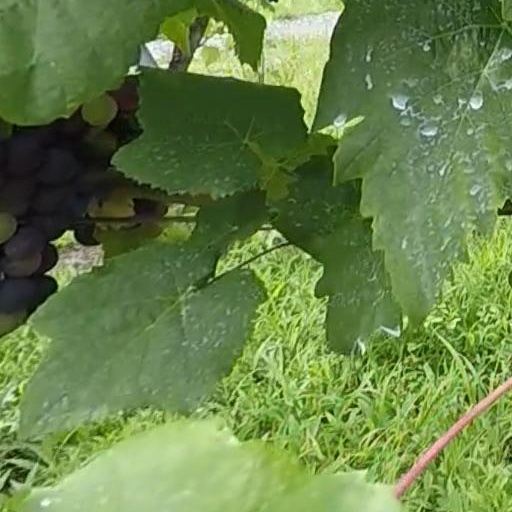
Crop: grape